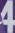
Number: 4